Lagerstätte

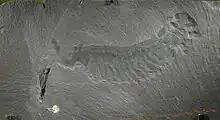
Well-preserved basal arthropod "Opabinia" from Burgess Shale "Lagerstätte" (Middle Cambrian)

A Fossil-Lagerstätte ( from "Lager" 'storage, lair' and "Stätte" 'place') is a sedimentary deposit that preserves an exceptionally high amount of palaeontological information. Konzentrat-Lagerstätten preserve a high concentration of fossils, while Konservat-Lagerstätten offer exceptional fossil preservation, sometimes including preserved soft tissues. "Konservat-Lagerstätten" may have resulted from carcass burial in an anoxic environment with minimal bacteria, thus delaying the decomposition of both gross and fine biological features until long after a durable impression was created in the surrounding matrix. "Fossil-Lagerstätten" spans geological time from the Neoproterozoic era to the present.